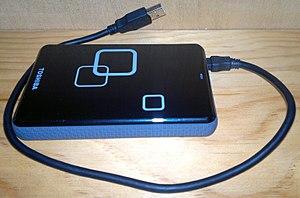
Un disque dur est une mémoire de masse à disque tournant magnétique utilisée principalement dans les ordinateurs, mais également dans des baladeurs numériques, des caméscopes, des lecteurs/enregistreurs de DVD de salon, des consoles de jeux vidéo, etc.